Describe the emotion expressed in this image:  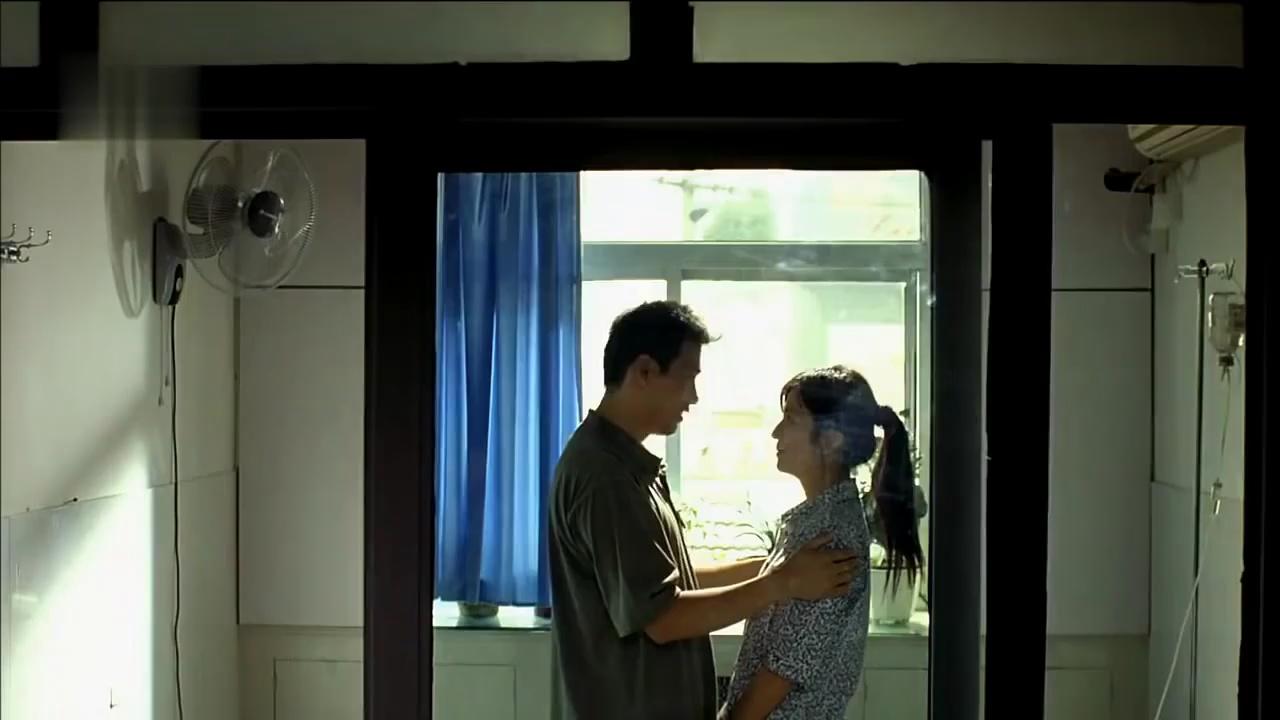
This person displays Fear, valence and arousal with high intensity.